Friendswood, Texas

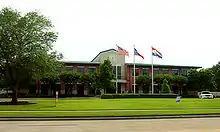
Friendswood City Hall

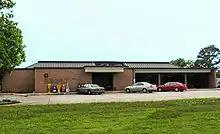
Friendswood Post Office

Friendswood City Hall is located at 910 South Friendswood Drive. The Friendswood Post Office is located at 310 Morningside Drive. Some locations in the City of Houston have Friendswood mailing addresses. NASA astronaut Michael Foreman was elected mayor in 2018.